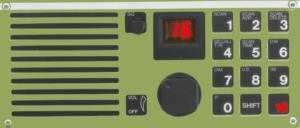
émetteur récepteur marine VHF, 156 to 162 MHz
Le canal 16 ou voie 16 de la bande marine VHF est la fréquence internationale de détresse et d'appel en radiotéléphonie. Le canal 16 doit être veillé en permanence par tous les navires, afin de recevoir les appels de routine, de sécurité ou d'urgence ainsi que les messages de détresse. La portée d'exploitation est inférieure à 60 km.
Le certificat restreint de radiotéléphoniste est, dans le monde une habilitation que doit posséder tout utilisateur pour manœuvrer les stations radiotéléphoniques dans les contextes de navigation maritime, fluviale ou aéronautique.
Le permis bateau plaisance est le permis de conduire les véhicules nautiques de plaisance à usage personnel. Selon les pays, la conduite d'un véhicule nautique de plaisance est sujette à l'obtention de formes différentes de permis.